Coronado Islands

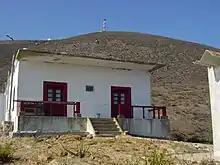
South Island contains some of the only structures for the few inhabitants on the islands

The islands had been occupied by humans for over 1,000 years. As the islands lack any fresh water, permanent settlements would have not been feasible in the past. However, the islands were frequently visited by the local indigenous peoples (such as the Kumeyaay), who likely set up small and temporary encampments, possibly for retreats or other spiritual/sacred practices; ancient artifacts have been collected from both islands. North Island has artifacts that include teshoa flakes, and a midden on the saddle of the island. A small cave, dubbed Pirate's Cave, was reported to have had remains of ceramics. On South Island, numerous other middens exist. The artifacts may be from the La Jolla complex of peoples. Anthropologist J.P Harrington recorded the Luiseño word for the islands as ""mexéelam"". The Kumeyaay called the islands "mat hasil ewik kakap."